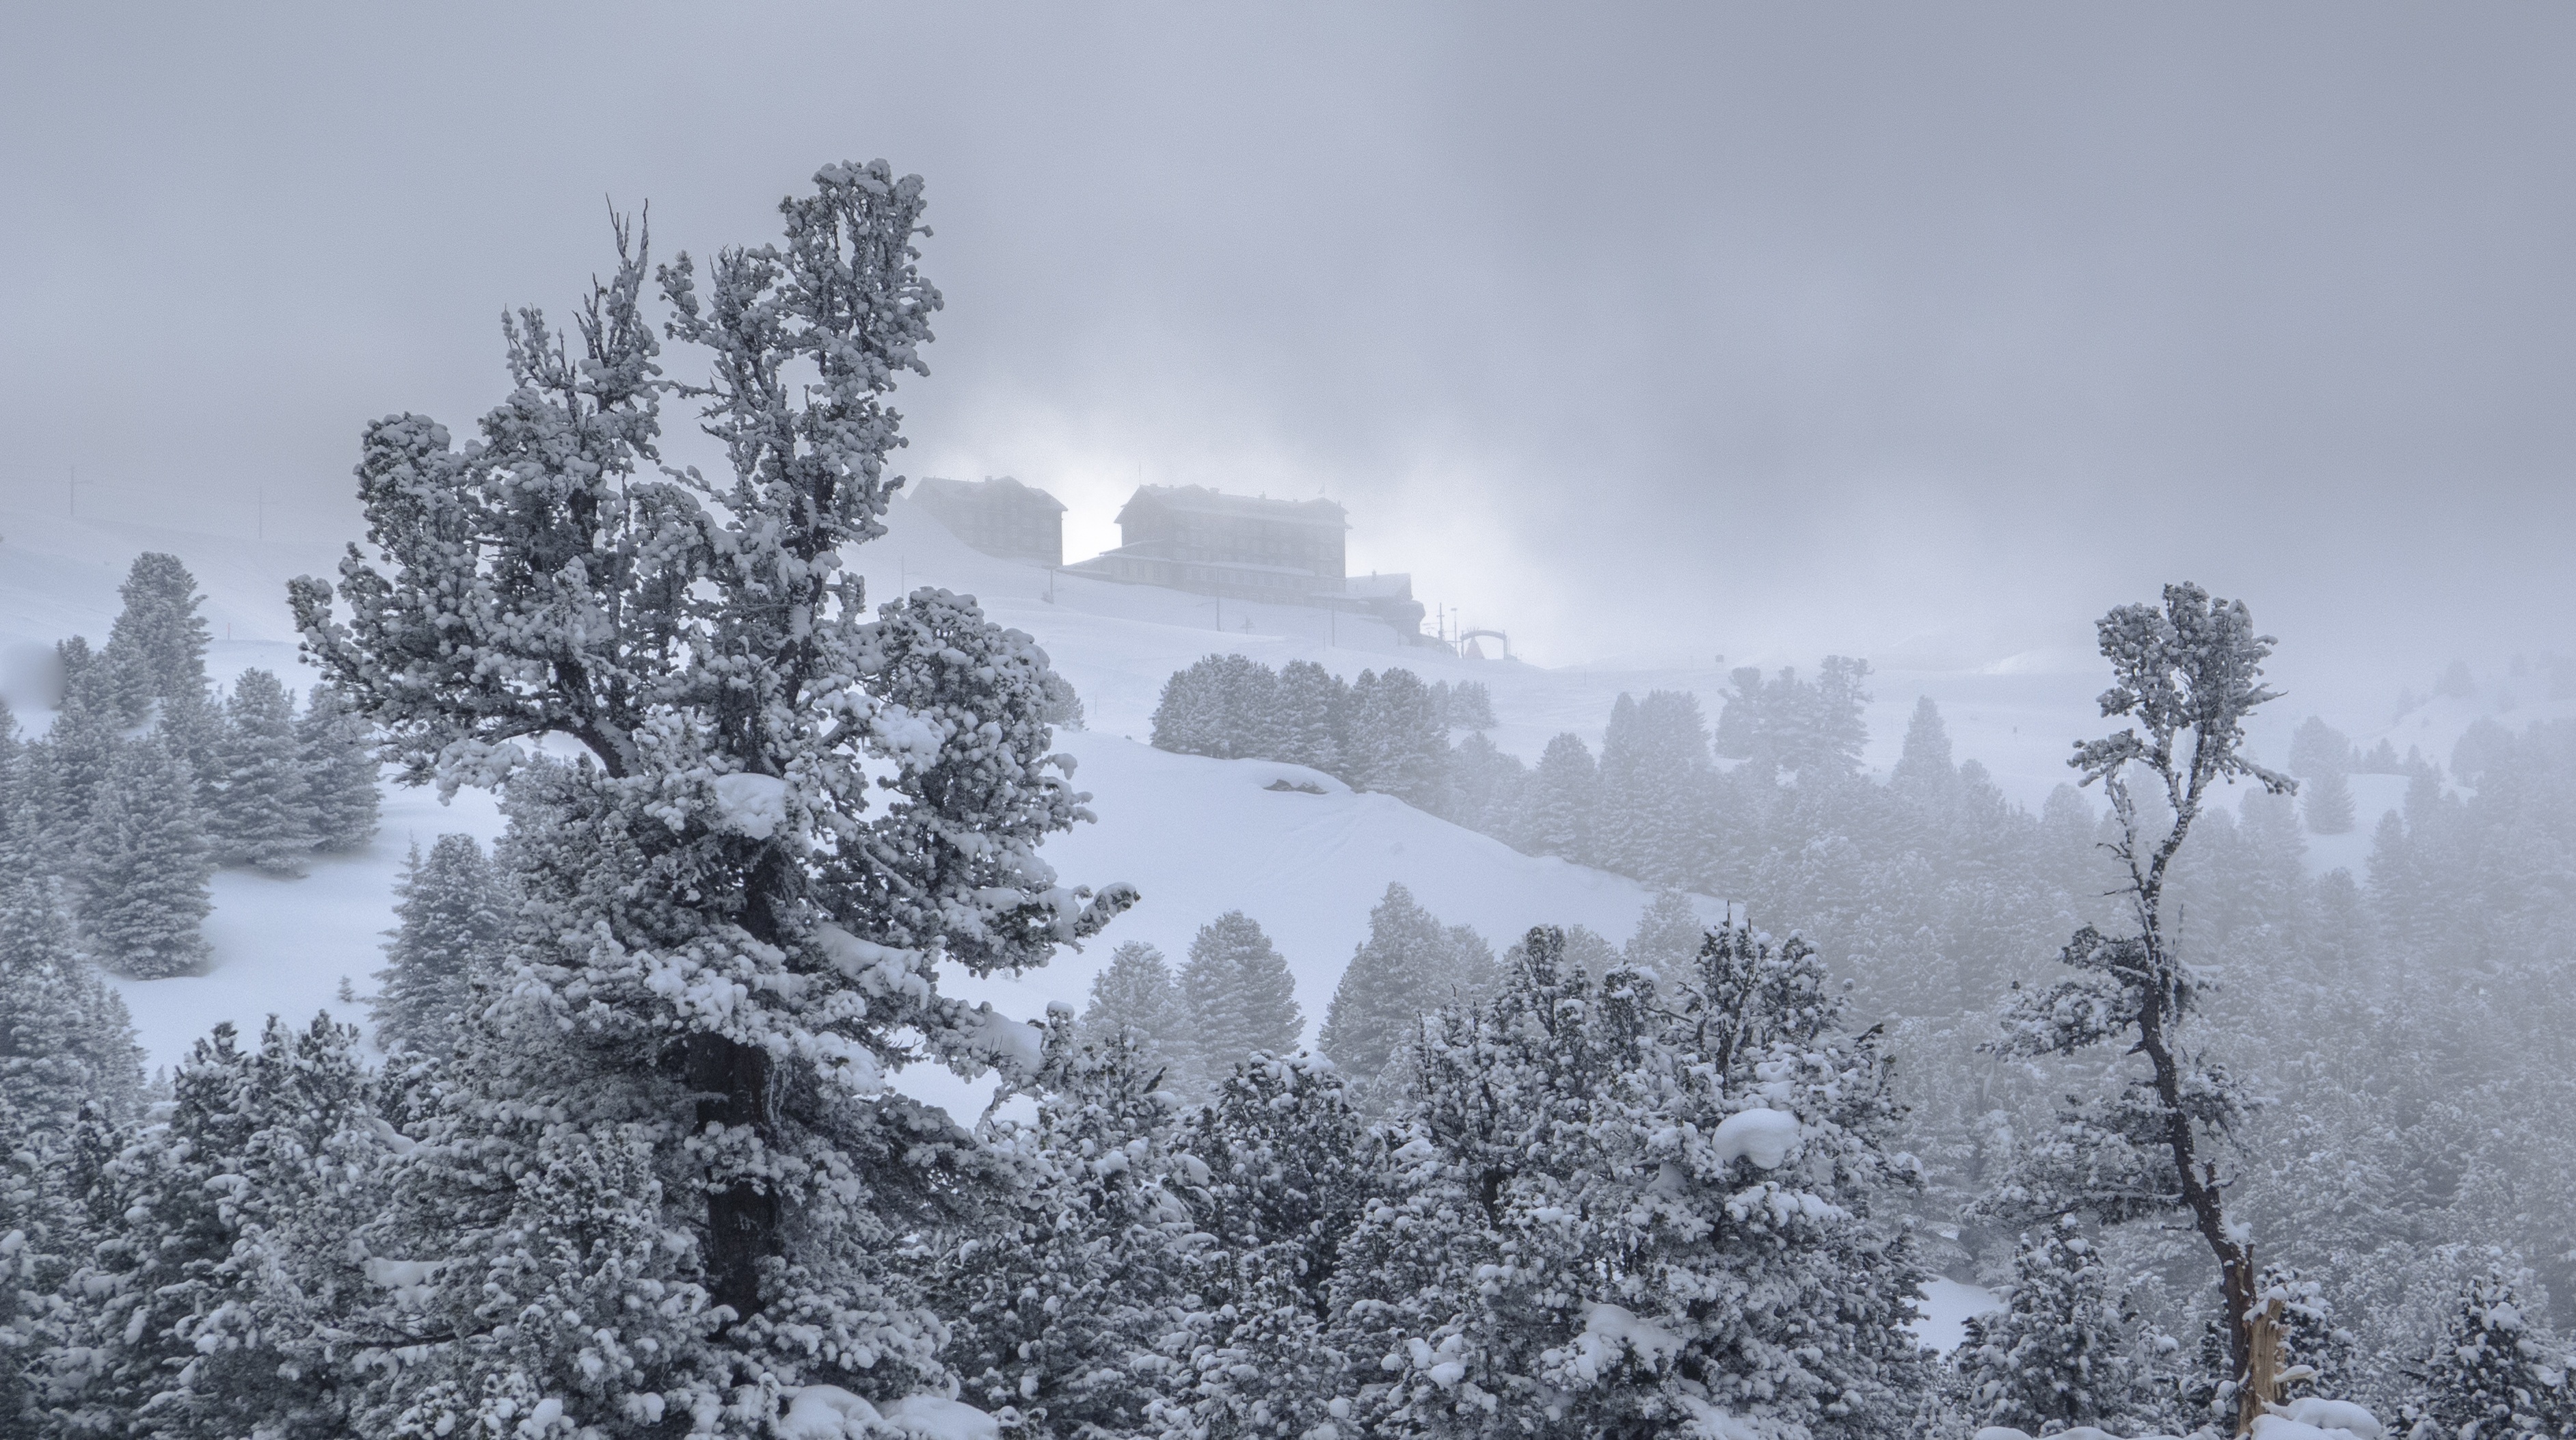
landscape, tree, forest, mountain, snow, cold, winter, light, fog, mist, frost, weather, snowy, alpine, gap, lighting, season, trees, clouds, mountains, switzerland, blizzard, wintry, winter magic, winter forest, freezing, grindelwald, kleine scheidegg, atmospheric phenomenon, woody plant, winter storm, arven